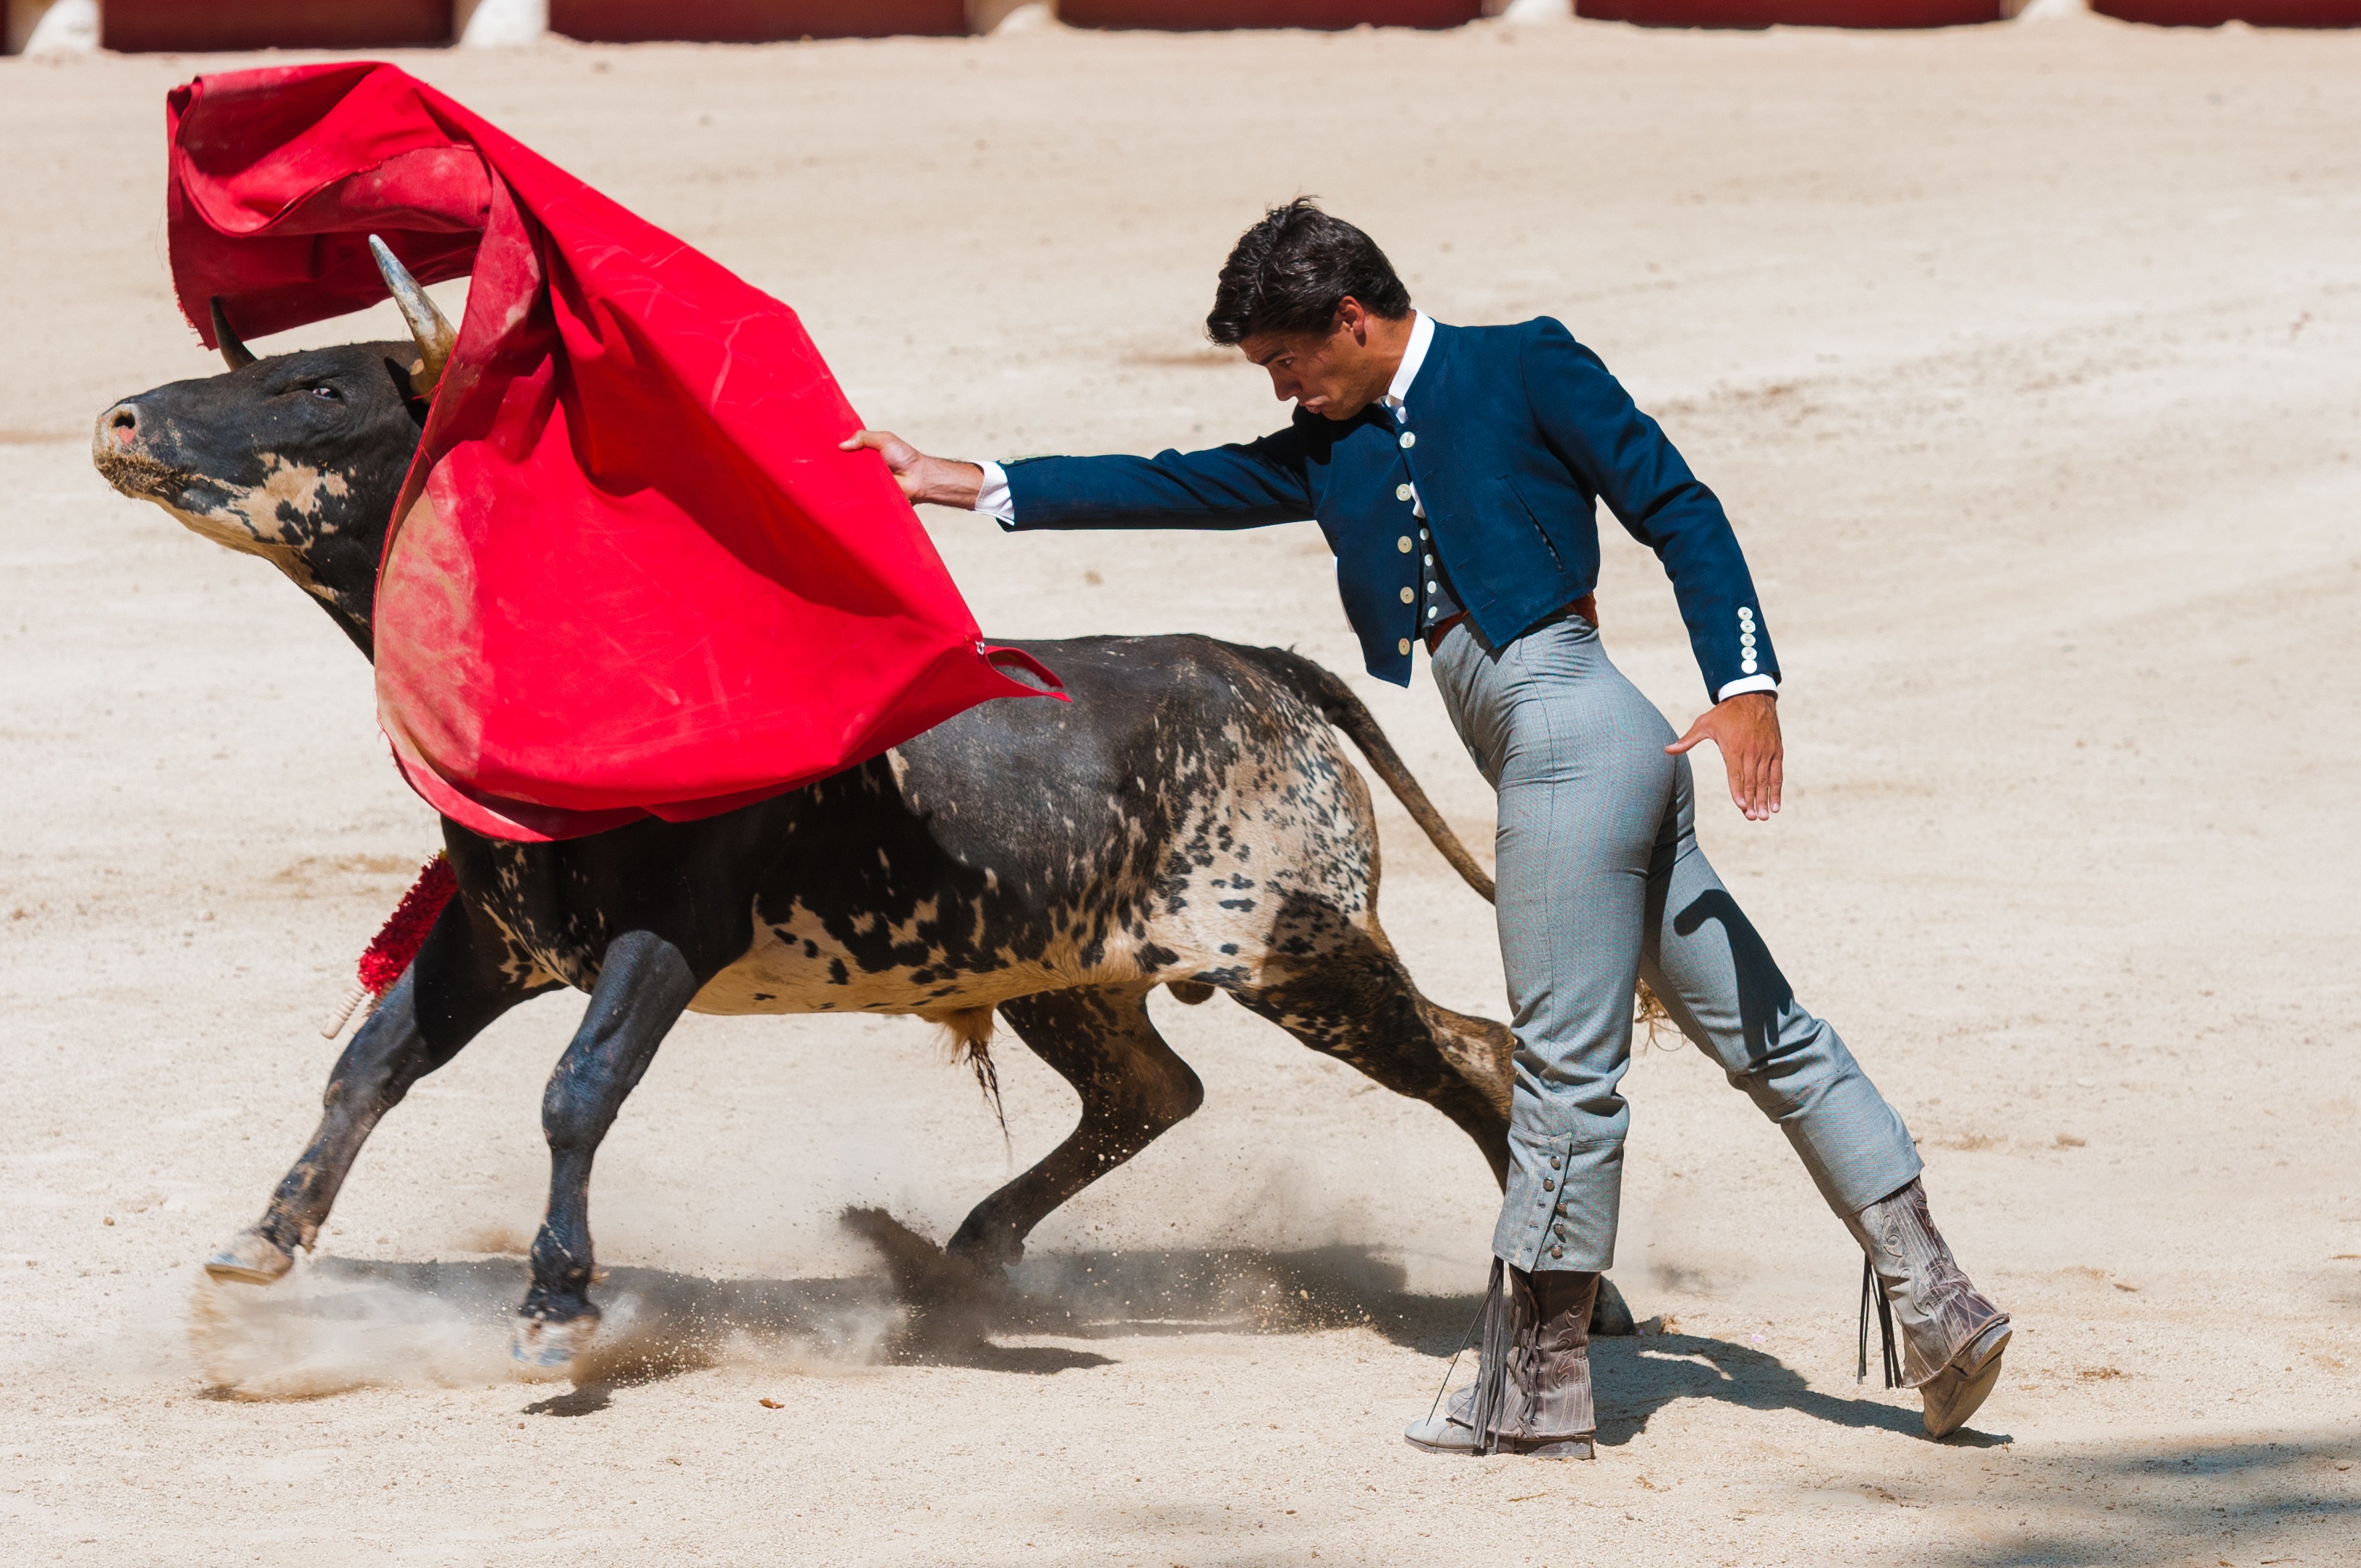
people, mammal, bull, arena, temple, sports, tradition, feria, bullfighting, toreador, bullfight, matador, equestrianism, cattle like mammal, horse like mammal, animal sports, bolsin, beaucaire